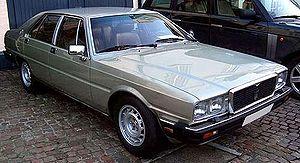
La Maserati Quattroporte est une berline de grand tourisme du constructeur italien Maserati. Quattroporte en italien signifie littéralement « quatre portes ». Il y a eu, à ce jour, six générations de ce modèle.